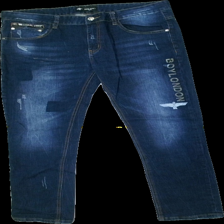
View: front
Type: Jeans
Category: Men
Brand: Not in the list
Brand text on label: NEW BOYI
Colors: Blue
Material: 100%cotton
Pattern: Logo print
Cut: Regular
Size: 36
Season: Autumn
Trend: Denim
Stains: Major
Price range: <50
Recommended usage: Export